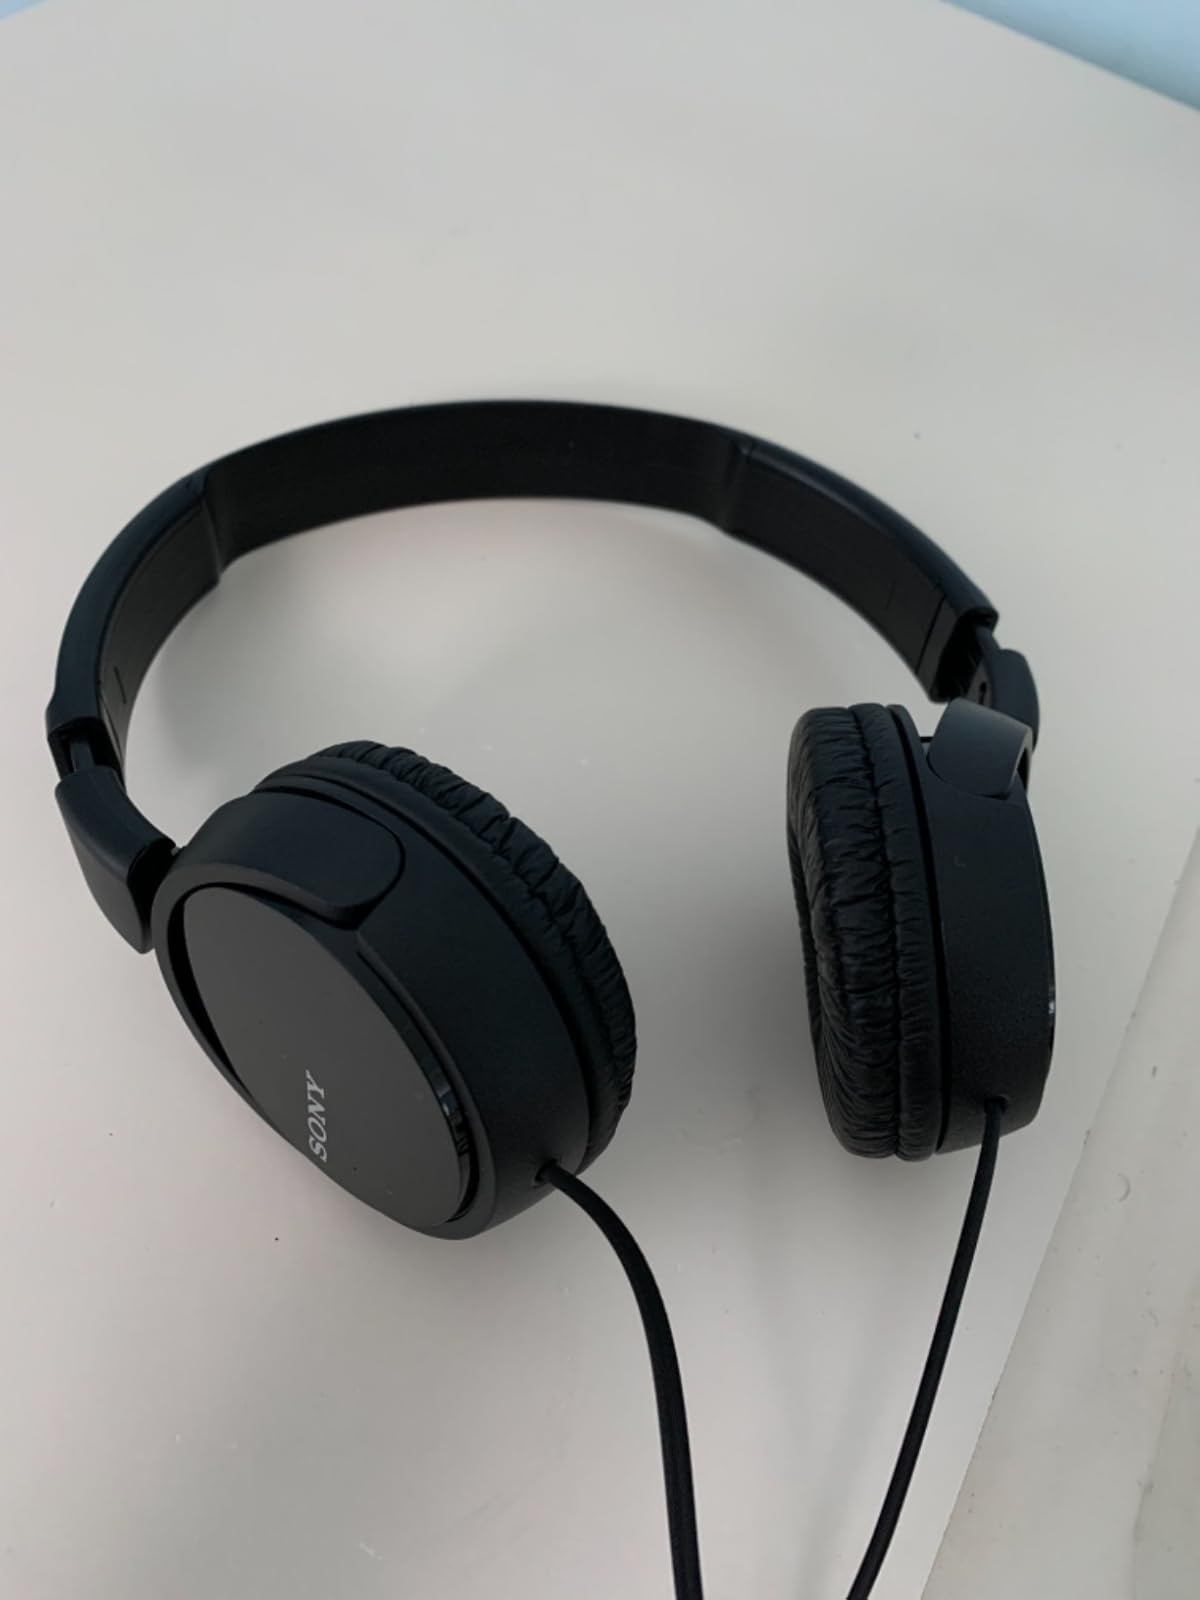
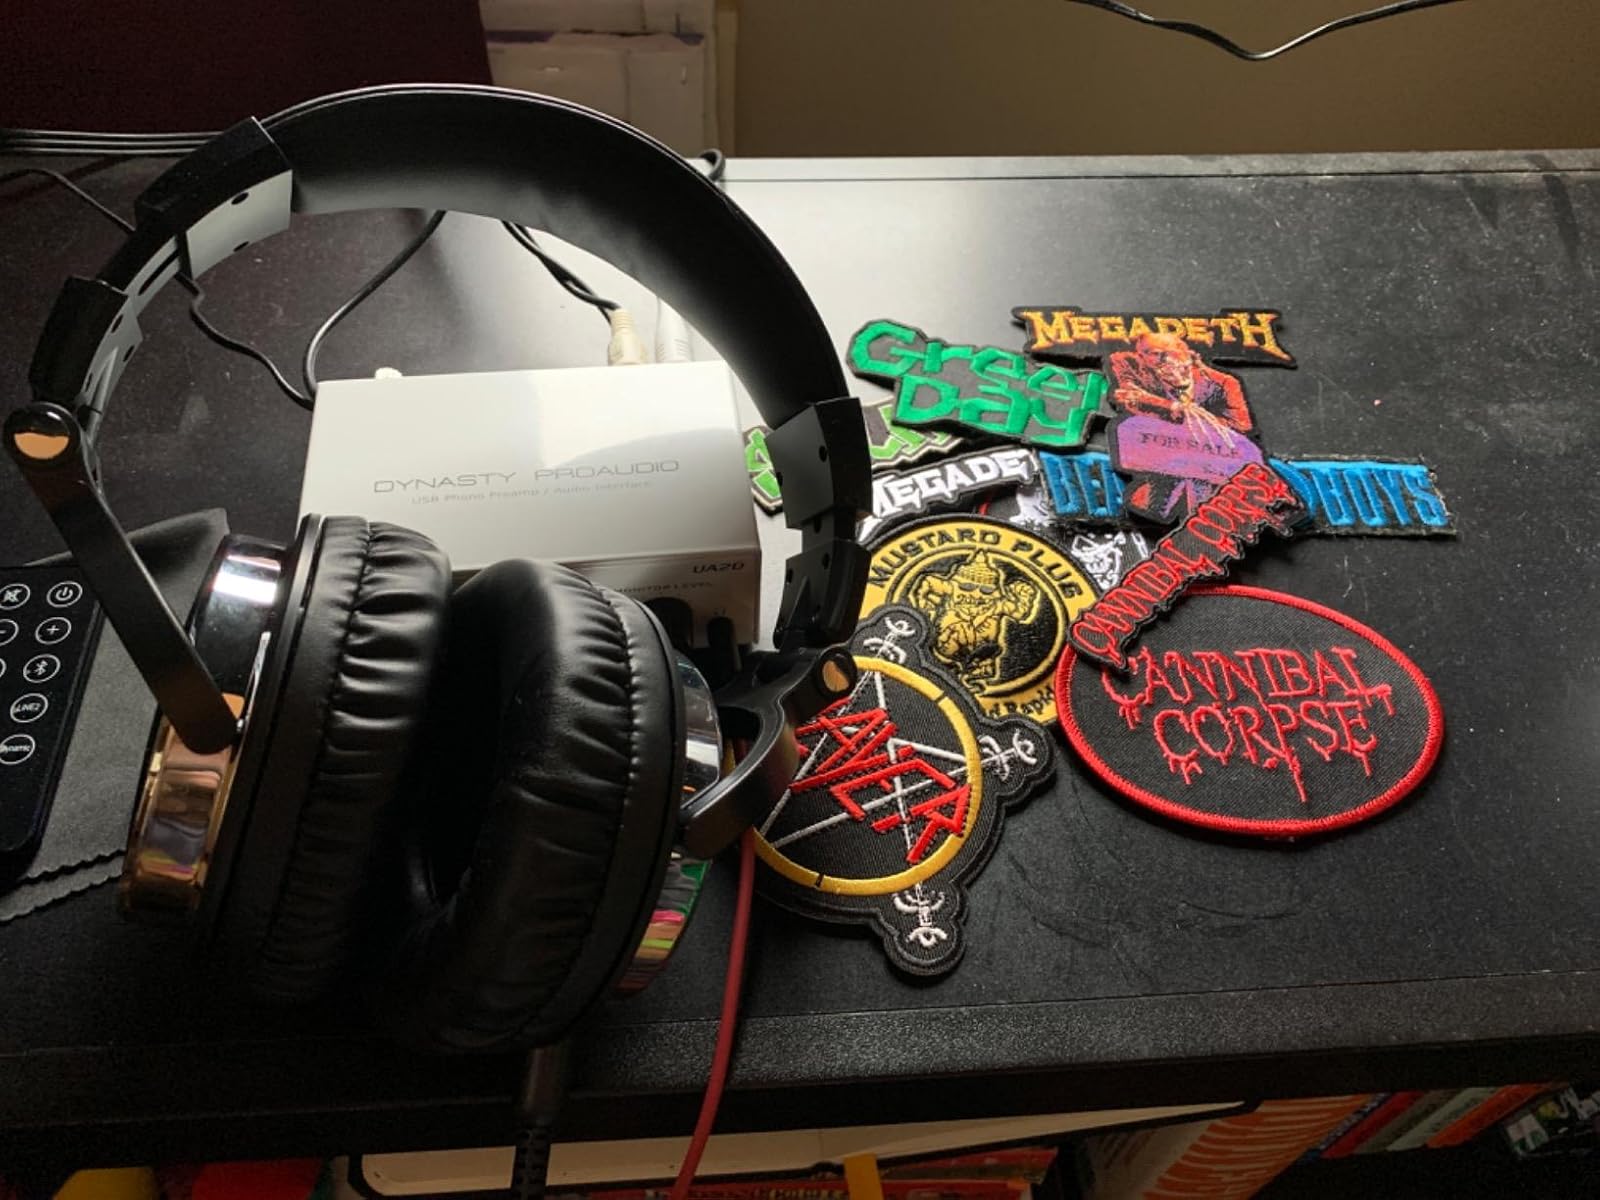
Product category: headphones
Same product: no